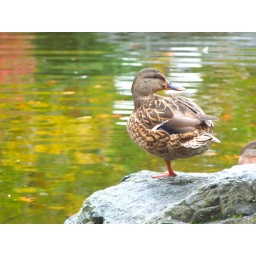
Ducky's peaceful afternoon nap by the UVic library fountain got disturbed by some person &amp;quot;sneaking up&amp;quot; with a camera.